Edele Lynch

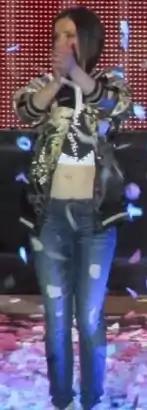
Edele Lynch performing in Manchester as part of B*Witched's The Big Reunion arena tour.

Edele Claire Christina Edwina Lynch (born 15 December 1979) is an Irish singer, songwriter, and television personality. She is the lead singer of the Irish girl group B*Witched, of which her twin sister, Keavy, is also a member. In 2013, Lynch won "Celebrity Apprentice Ireland", and the following year she appeared in the fourteenth series of "Celebrity Big Brother".